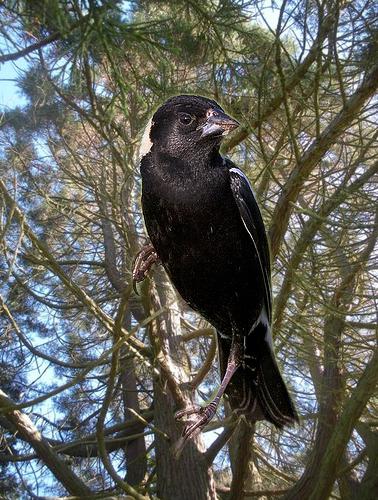
Bird species: Bobolink
Bird type: landbird
Background: land